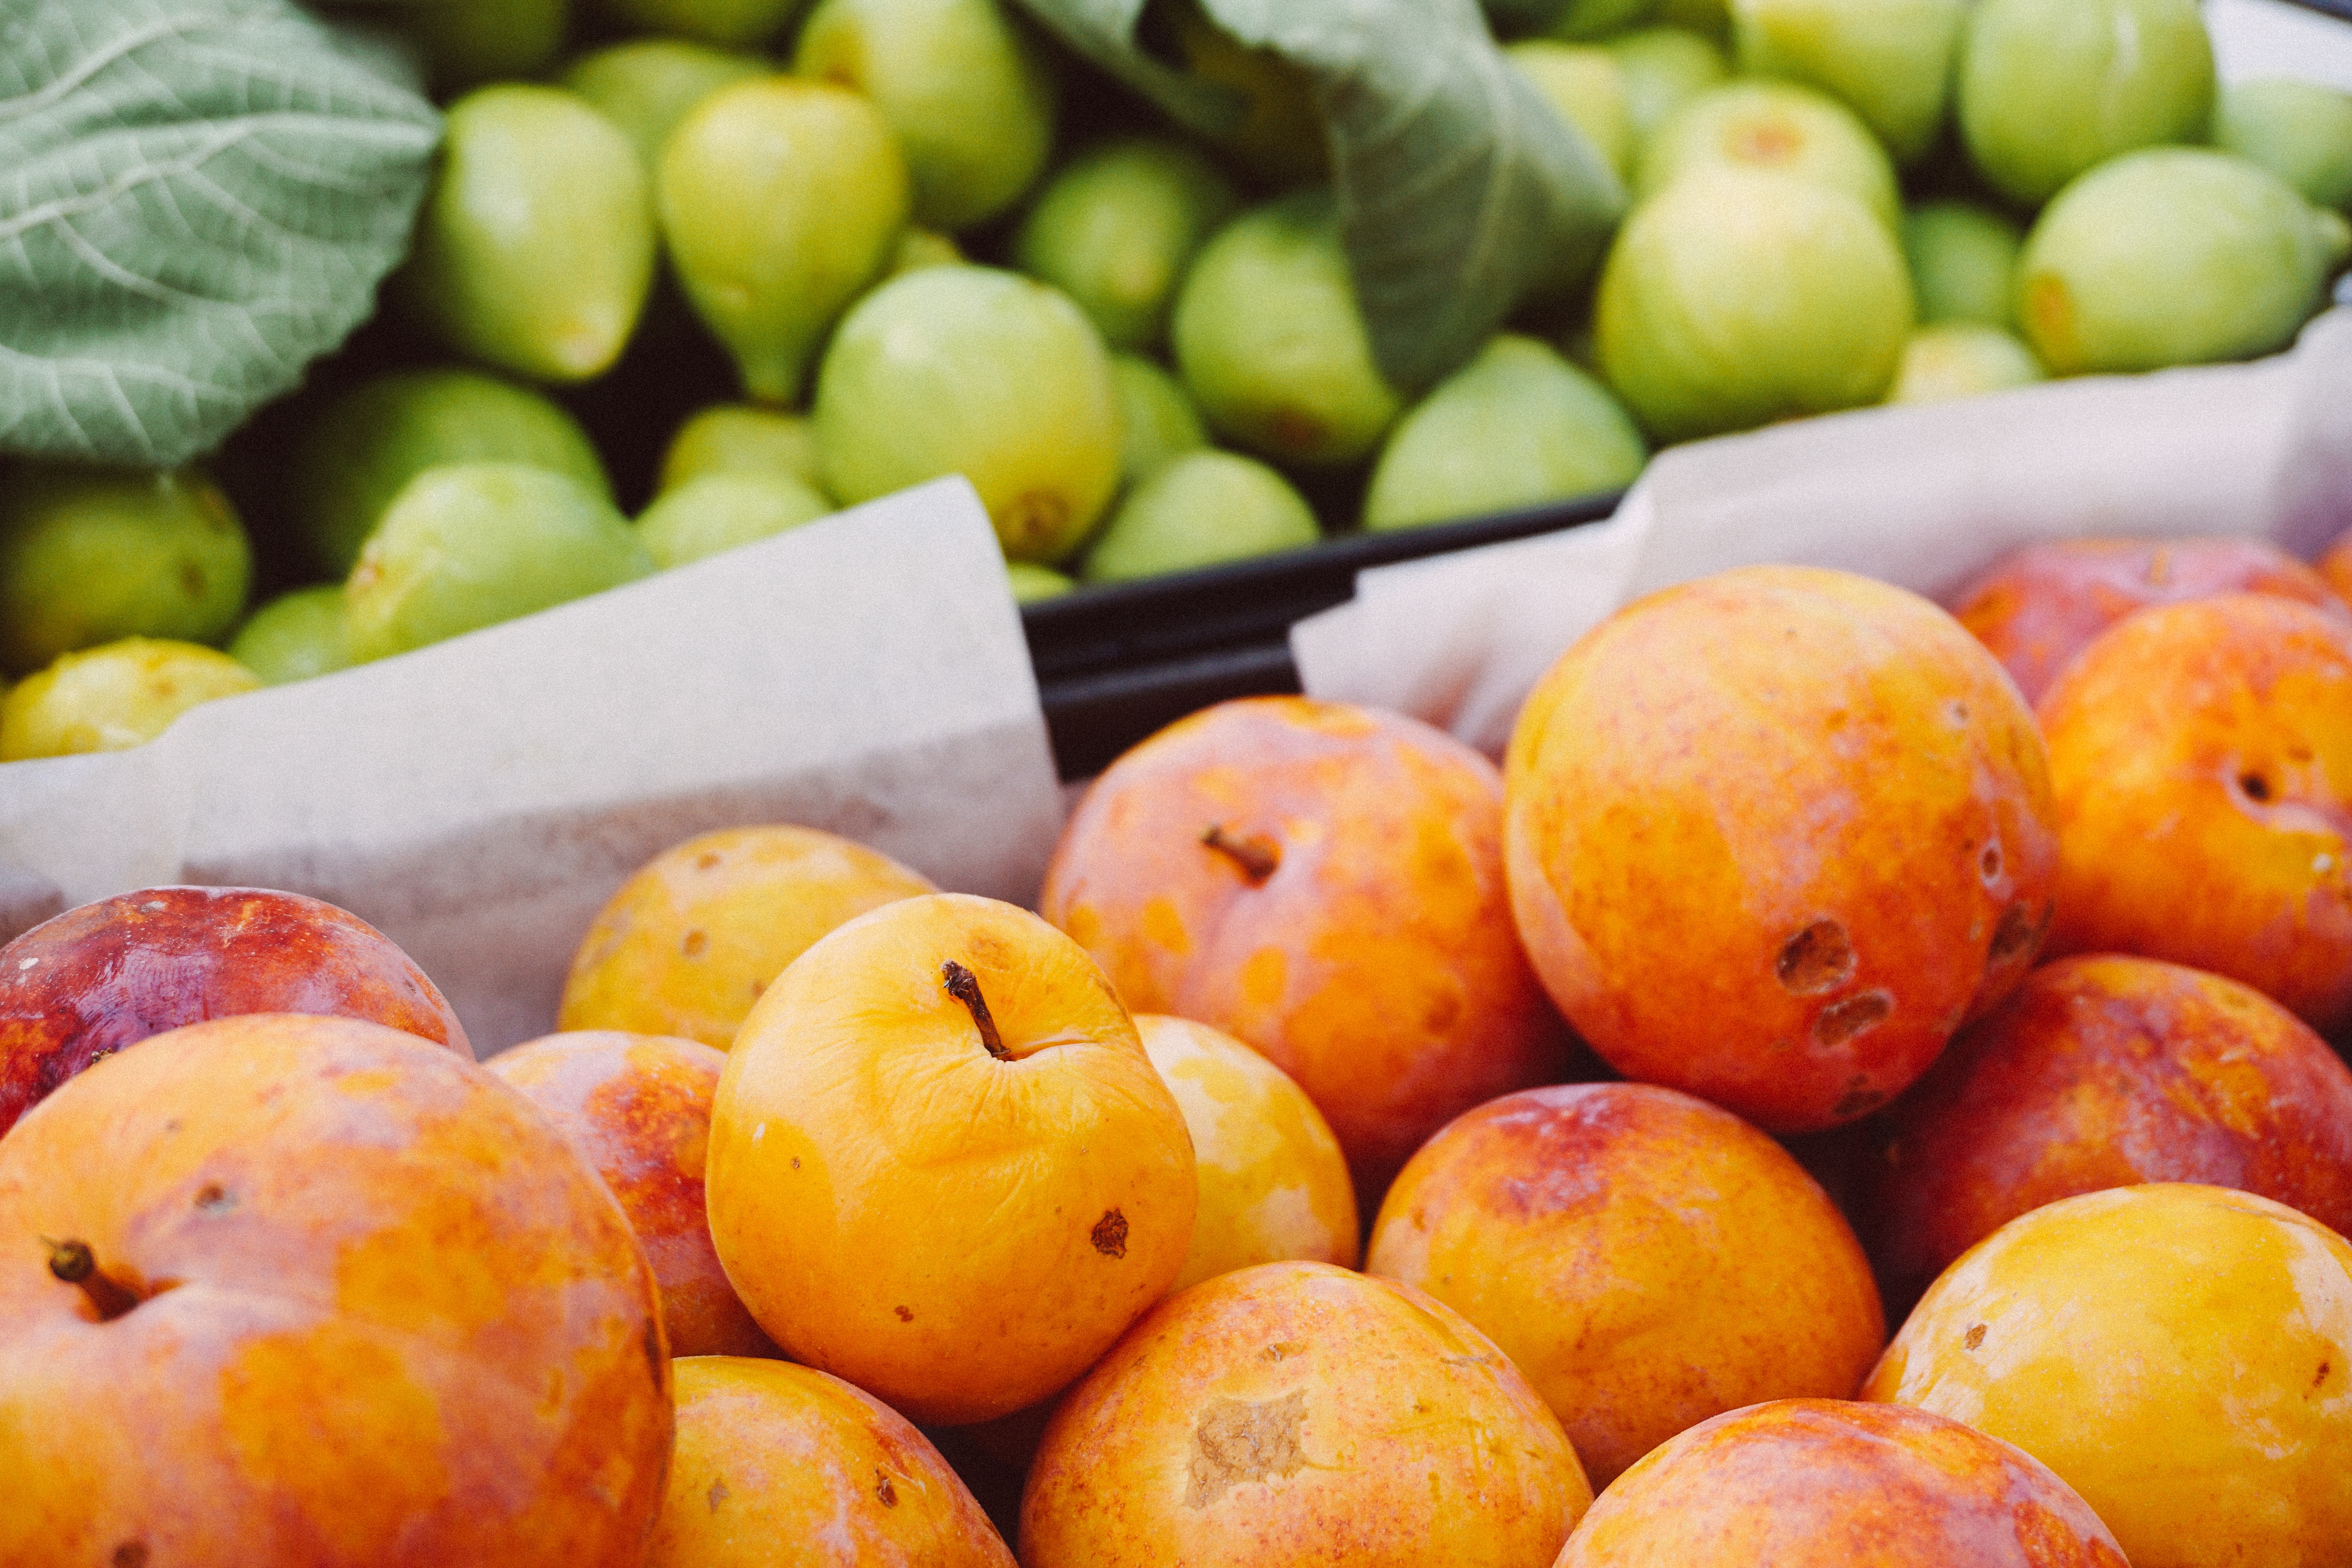
plant, fruit, food, produce, apricot, flowering plant, rose family, land plant